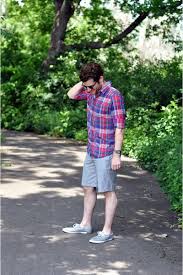
Label: Boat